Somalia

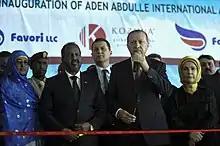
President of Somalia Hassan Sheikh Mohamud with Turkish President Recep Tayyip Erdogan opening the new terminal of Aden Abdulle International Airport in Mogadishu, Somalia. (25 January 2015)

Somalia contains seven terrestrial ecoregions: Ethiopian montane forests, Northern Zanzibar–Inhambane coastal forest mosaic, Somali Acacia–Commiphora bushlands and thickets, Ethiopian xeric grasslands and shrublands, Hobyo grasslands and shrublands, Somali montane xeric woodlands, and East African mangroves.